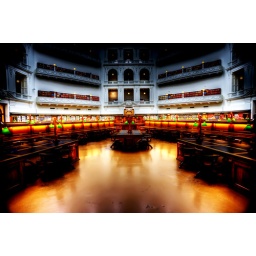
The sitting room in the center room of the library